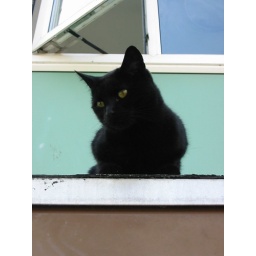
Cute little black cat that lives in the building. Super affectionate little guy!